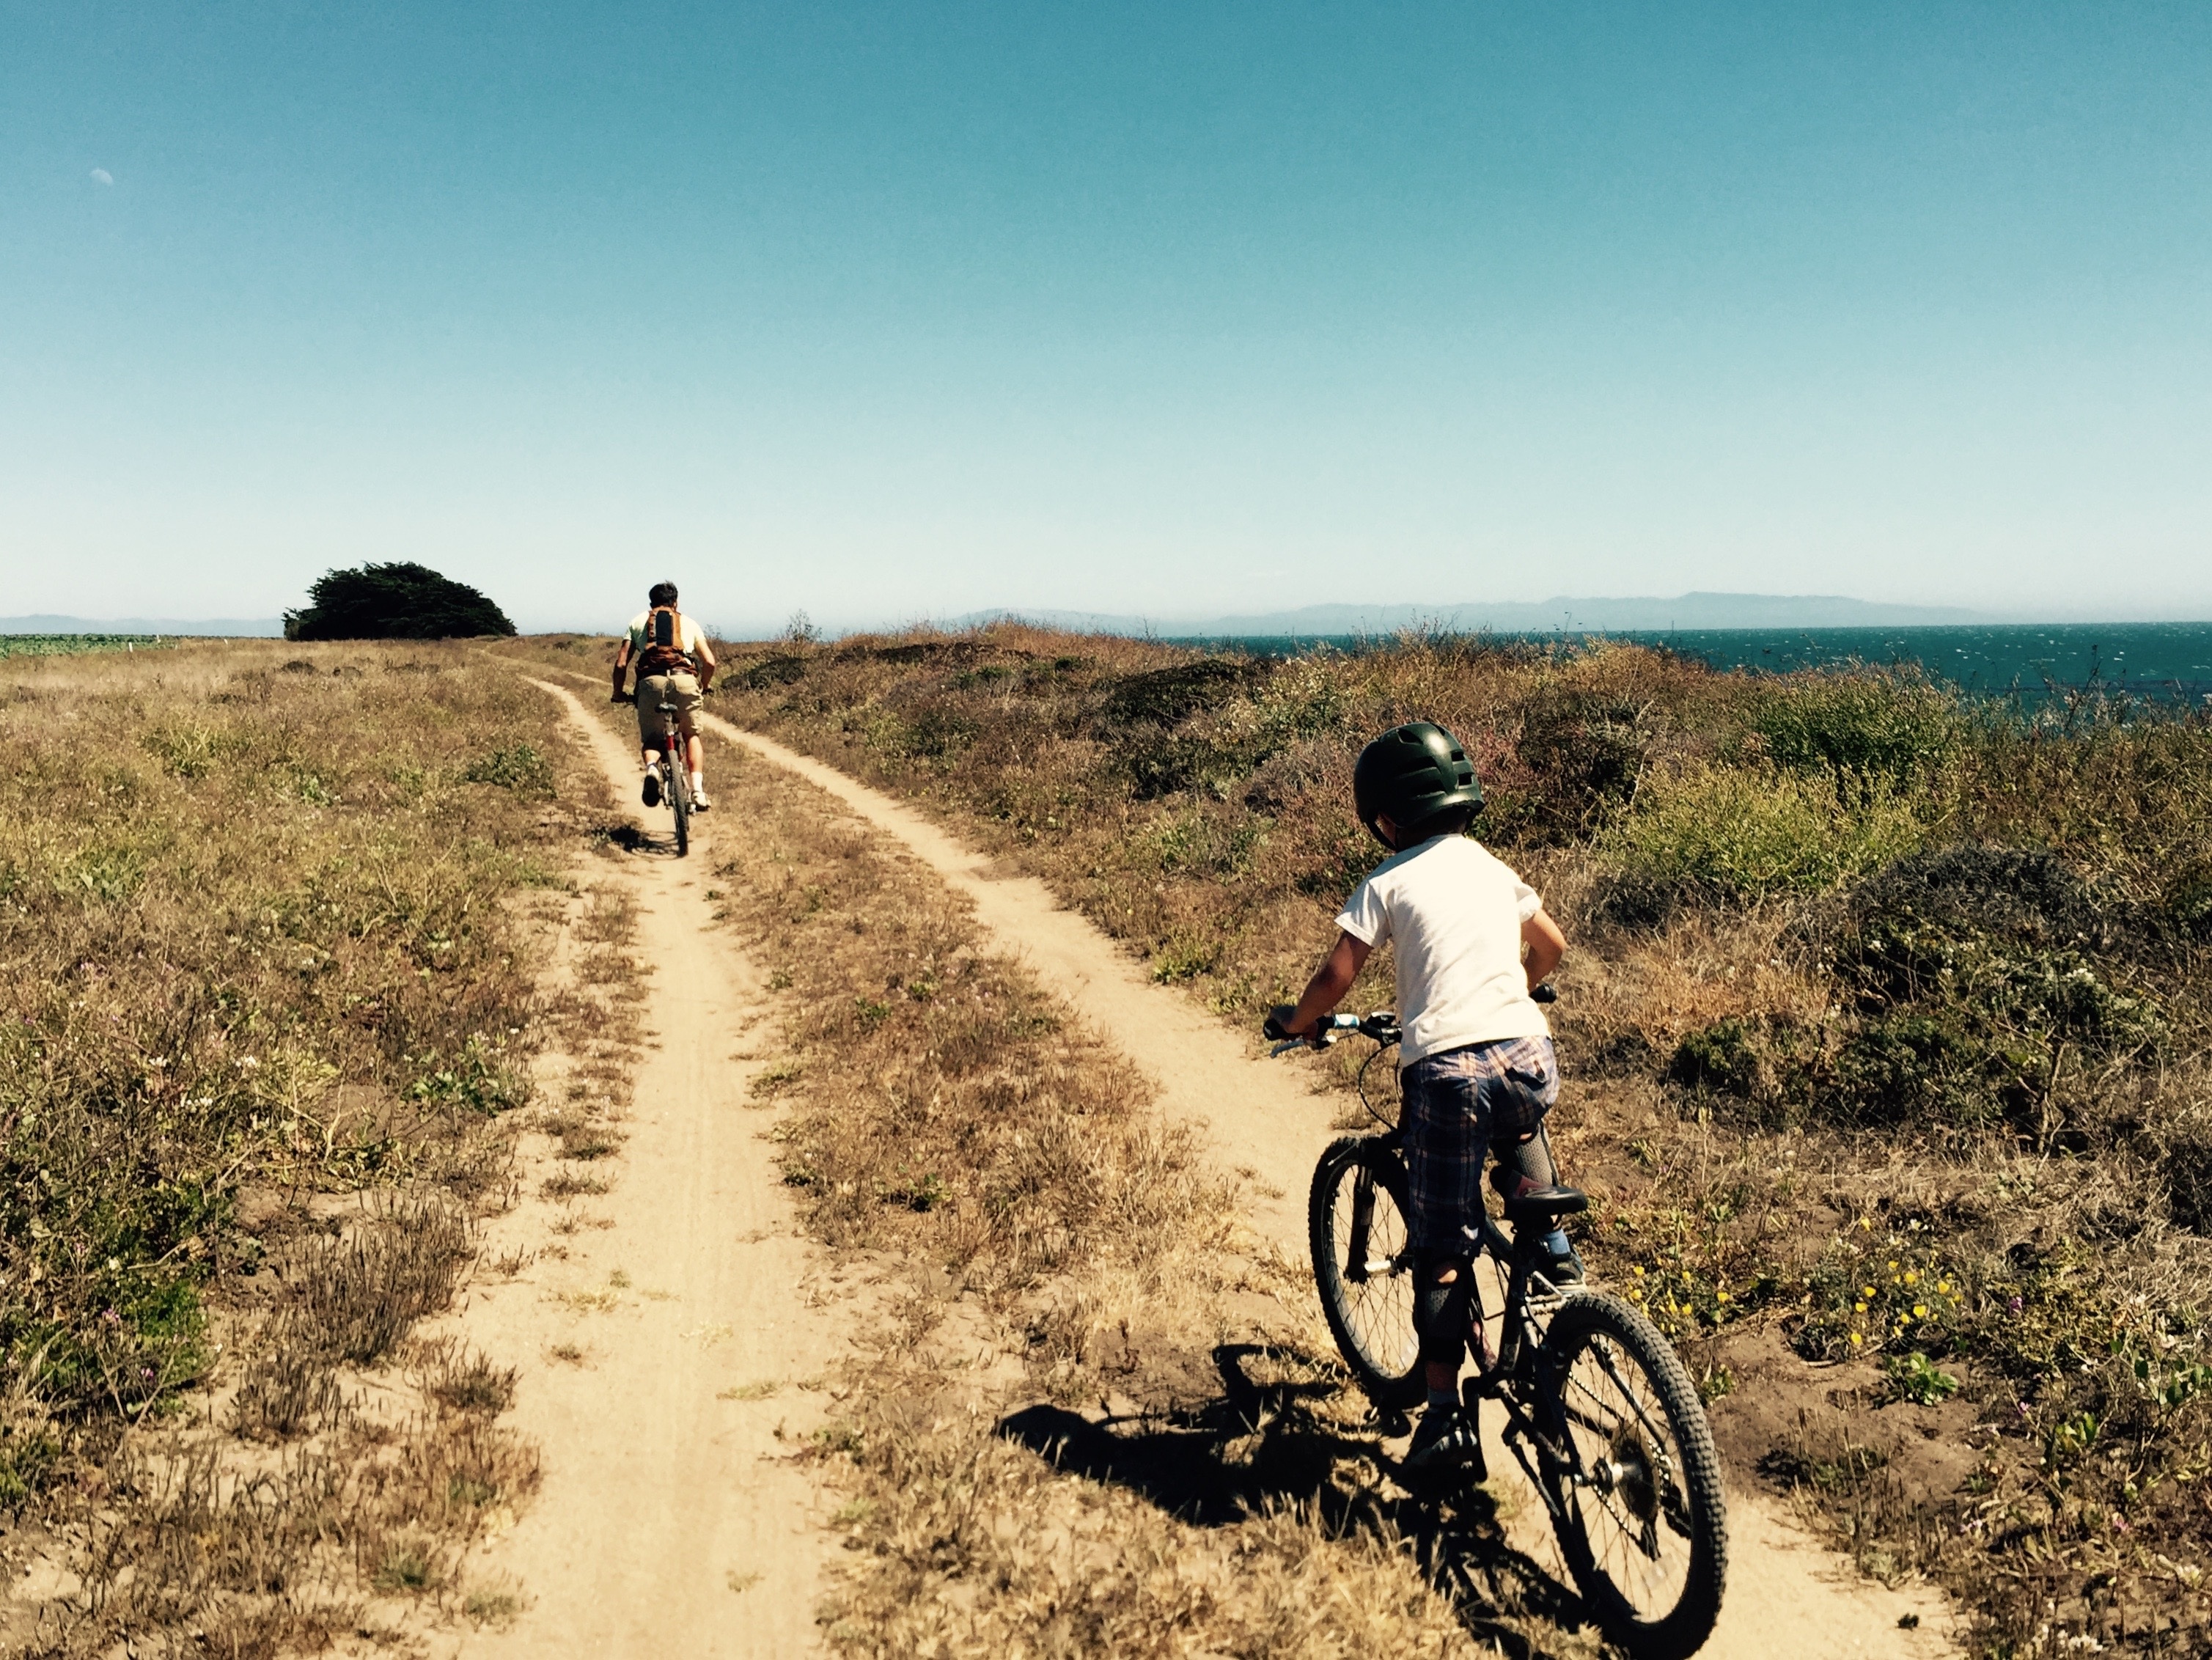
mountain, trail, bicycle, vehicle, soil, extreme sport, sports equipment, mountain bike, cycling, sports, mountain biking, cycle sport